Erez Gerstein

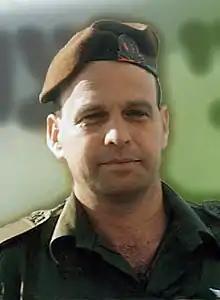

Erez Gerstein (March 13, 1960 – February 28, 1999) was an Israeli Brigadier General (Tat Aluf) who commanded the Israel Defense Forces Lebanon Liaison Unit and died in the South Lebanon conflict (1985–2000) with Hezbollah and Lebanese proxy militias.